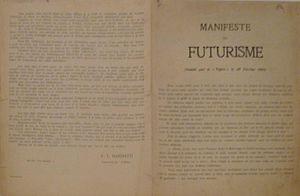
Le Manifeste du futurisme a été écrit par Filippo Tommaso Marinetti, l'un des acteurs les plus importants du courant futuriste, et a été publié le 20 février 1909 dans Le Figaro.